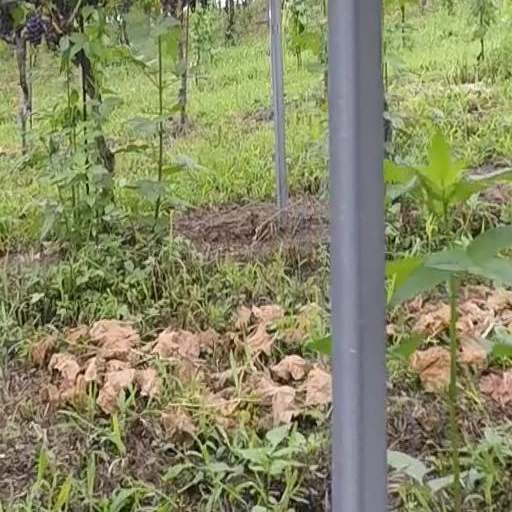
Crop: grape